Department of Computer Science of TU Darmstadt

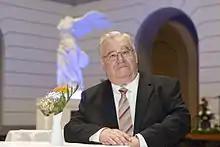
José Luis Encarnaçāo (2014)

In 1975, José Luis Encarnação founded the Research Group Graphic Interactive Systems (GRIS) at the Department of Computer Science of the Technische Hochschule Darmstadt. In 1977 he and his research group introduced the Graphical Kernel System (GKS) as the first ISO standard for computer graphics (ISO/IEC 7942). GKS allows graphics applications to run device-independently. Images can be created and manipulated and the images were portable for the first time. In 1984 Encarnação founded the Center for Computer Graphics in Darmstadt. A working group resulting from this cooperation was taken over by the Fraunhofer Society and the Fraunhofer Institute for Computer Graphics Research (Fraunhofer IGD) was founded in 1987. The founding director of the Fraunhofer IGD was José Luis Encarnação. The institute was one of the first research institutes to deal with internet technologies. José Luis Encarnação was awarded the Konrad Zuse Medal for his achievements in 1997.